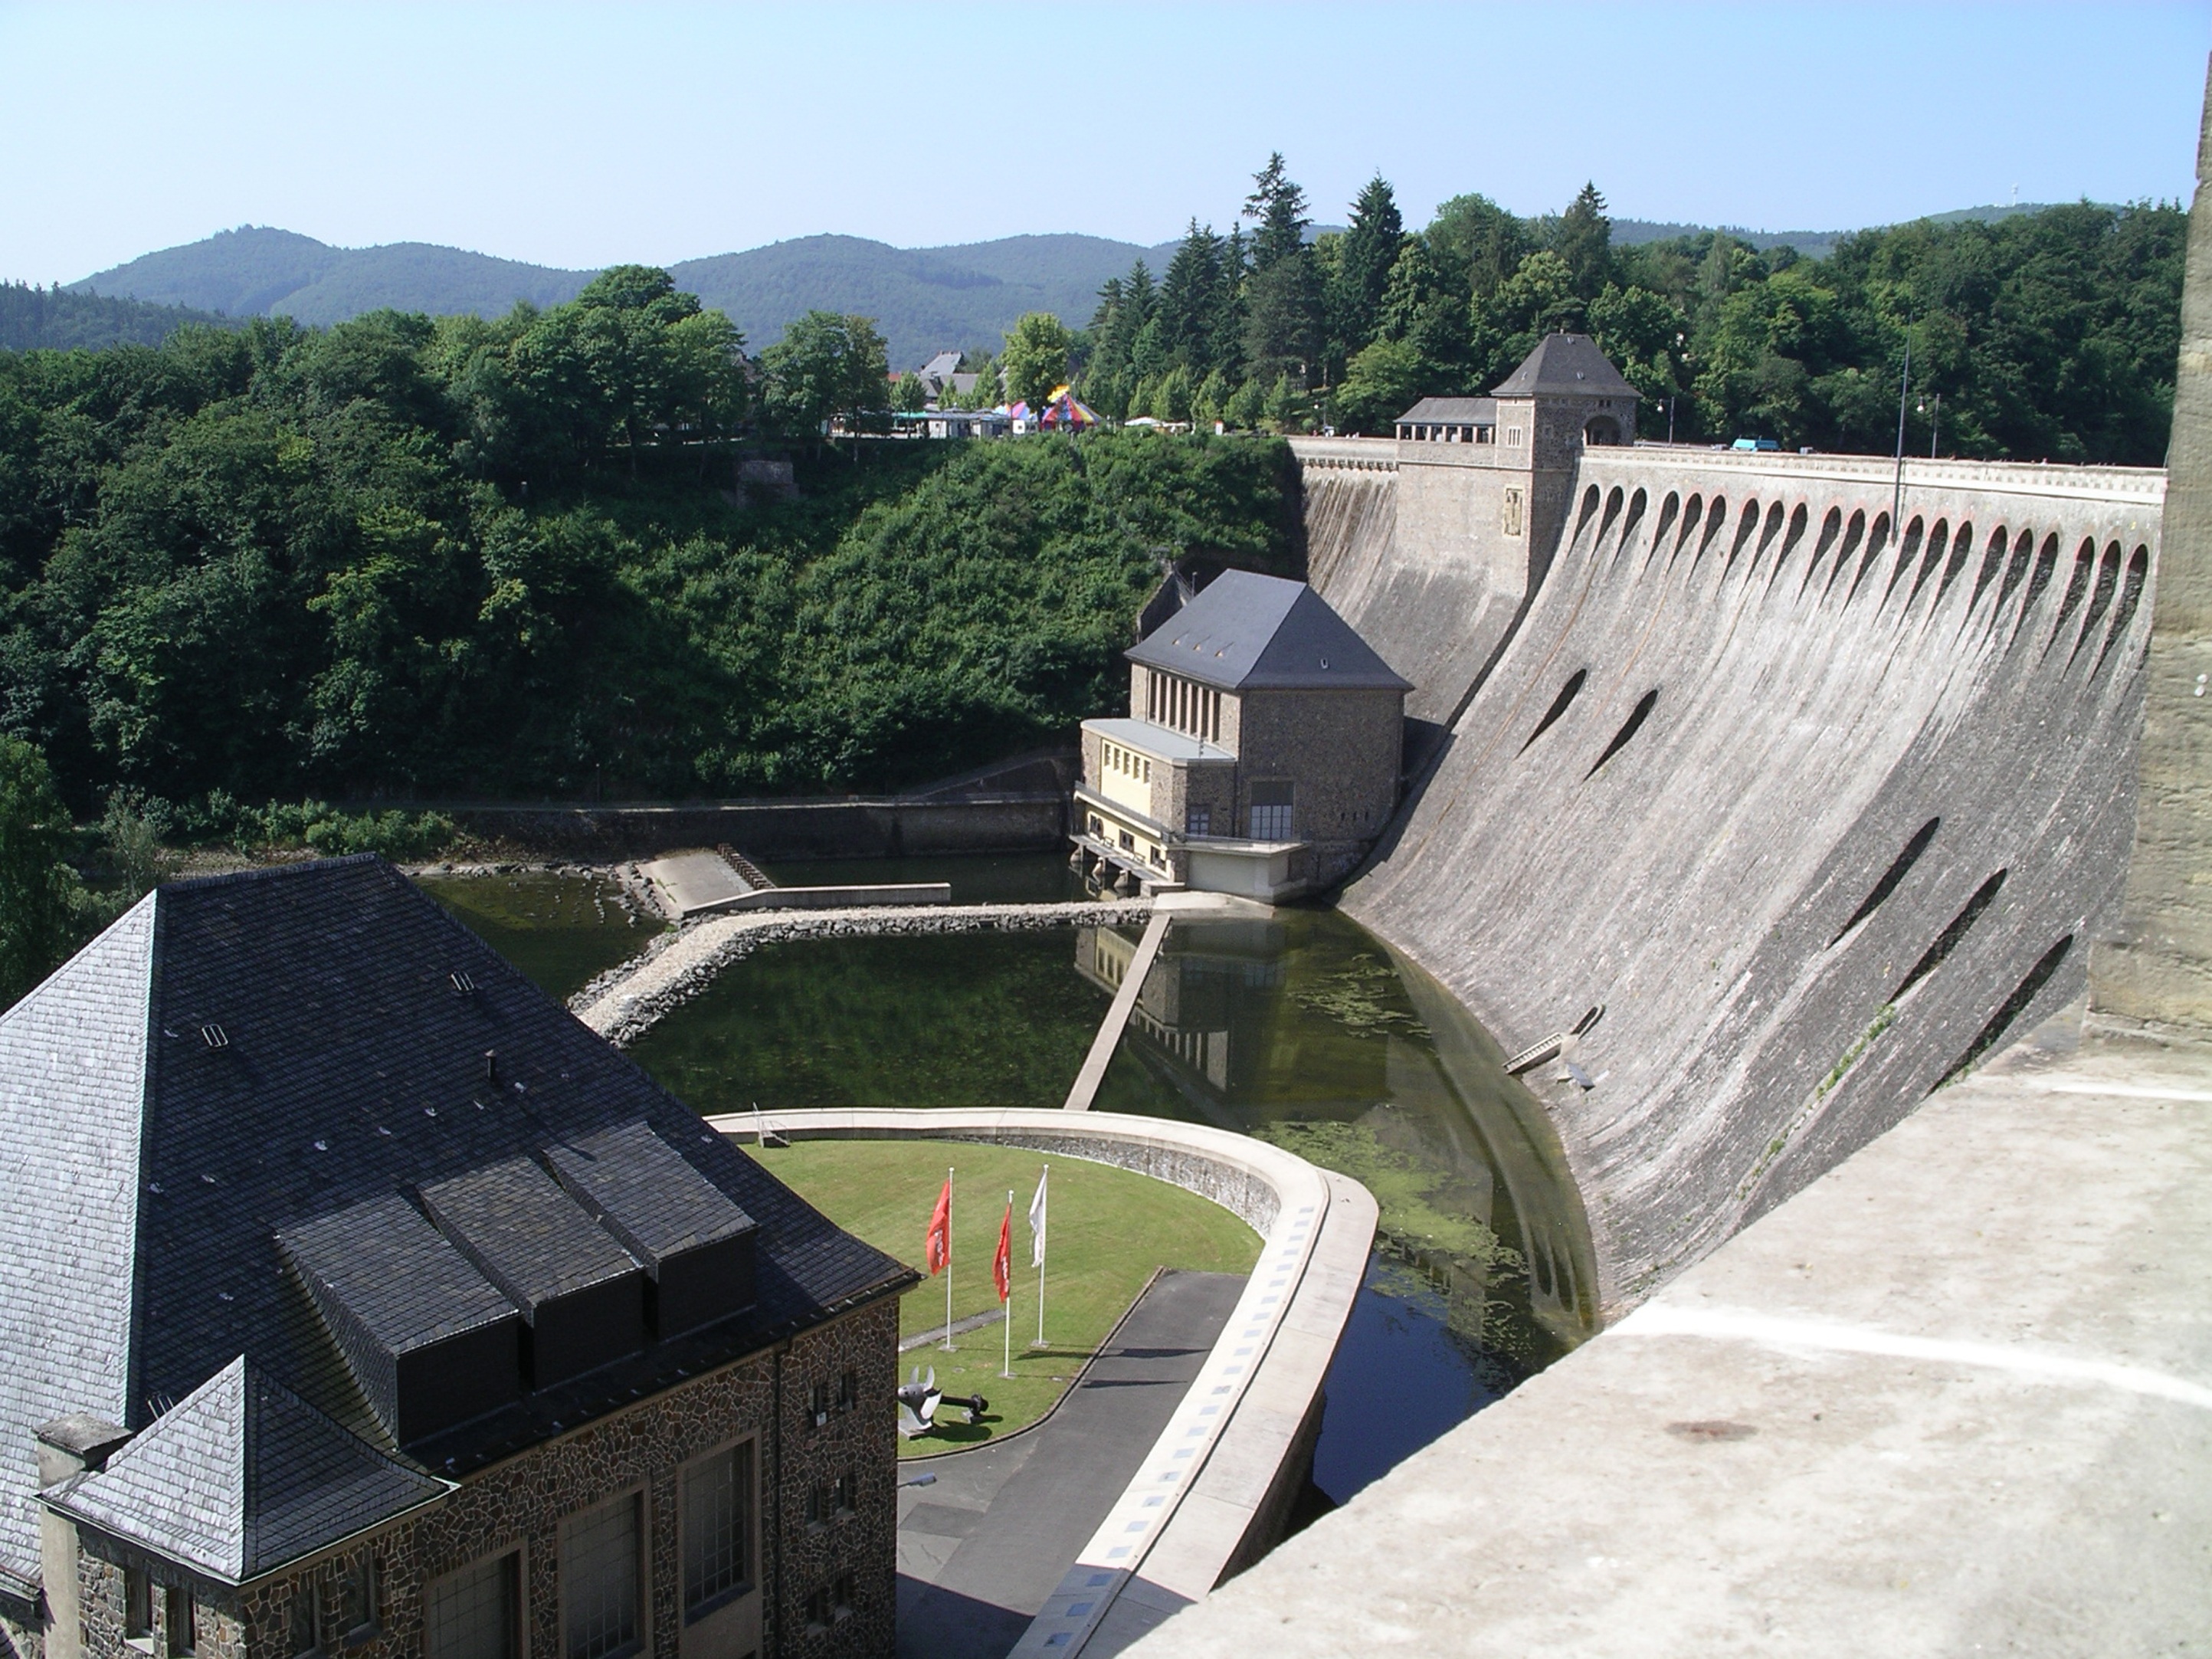
landscape, water, forest, sky, villa, dam, waterway, estate, bad wildungen, edersee